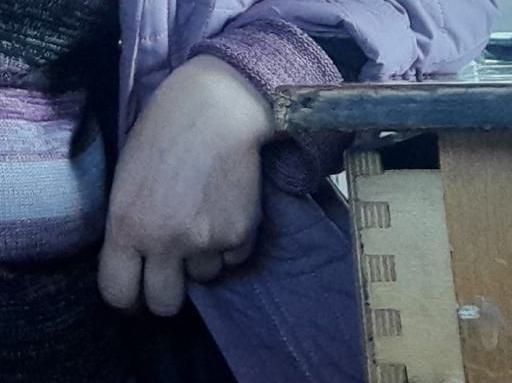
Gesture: no_gesture